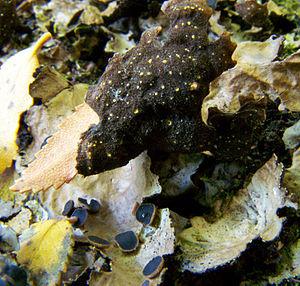
Une pseudocyphelle est une structure particulière aux champignons lichénisés.